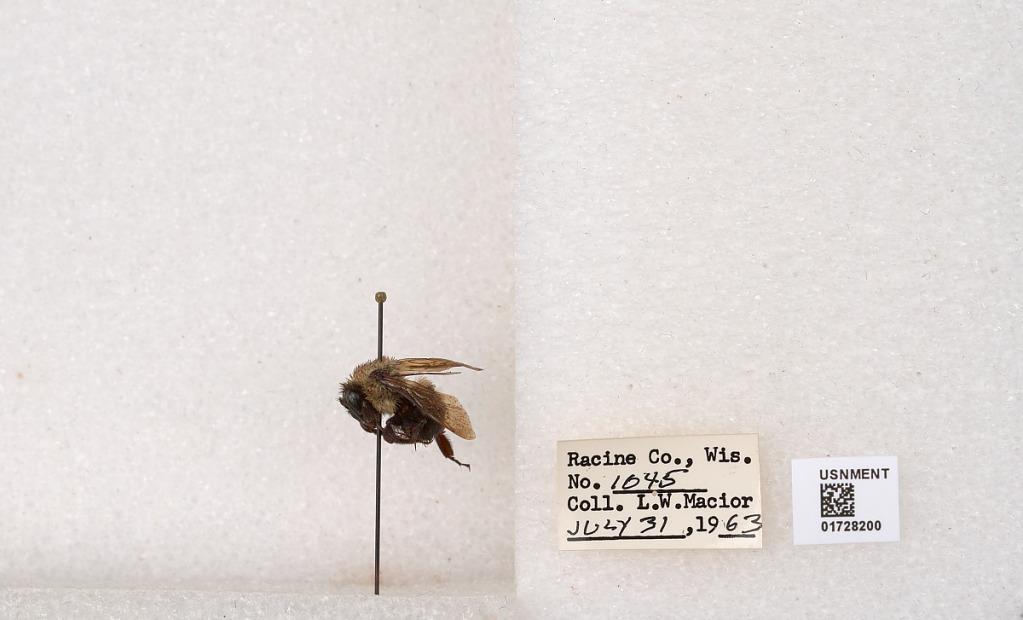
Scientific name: Bombus (Separatobombus) griseocollis (De Geer)
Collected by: L. Macior
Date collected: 1963-7-31
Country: United States
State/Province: Wisconsin
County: Racine
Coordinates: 42.7299, -87.8123